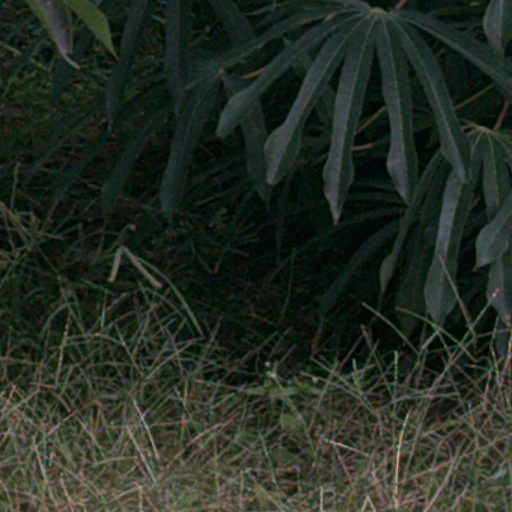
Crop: cassava